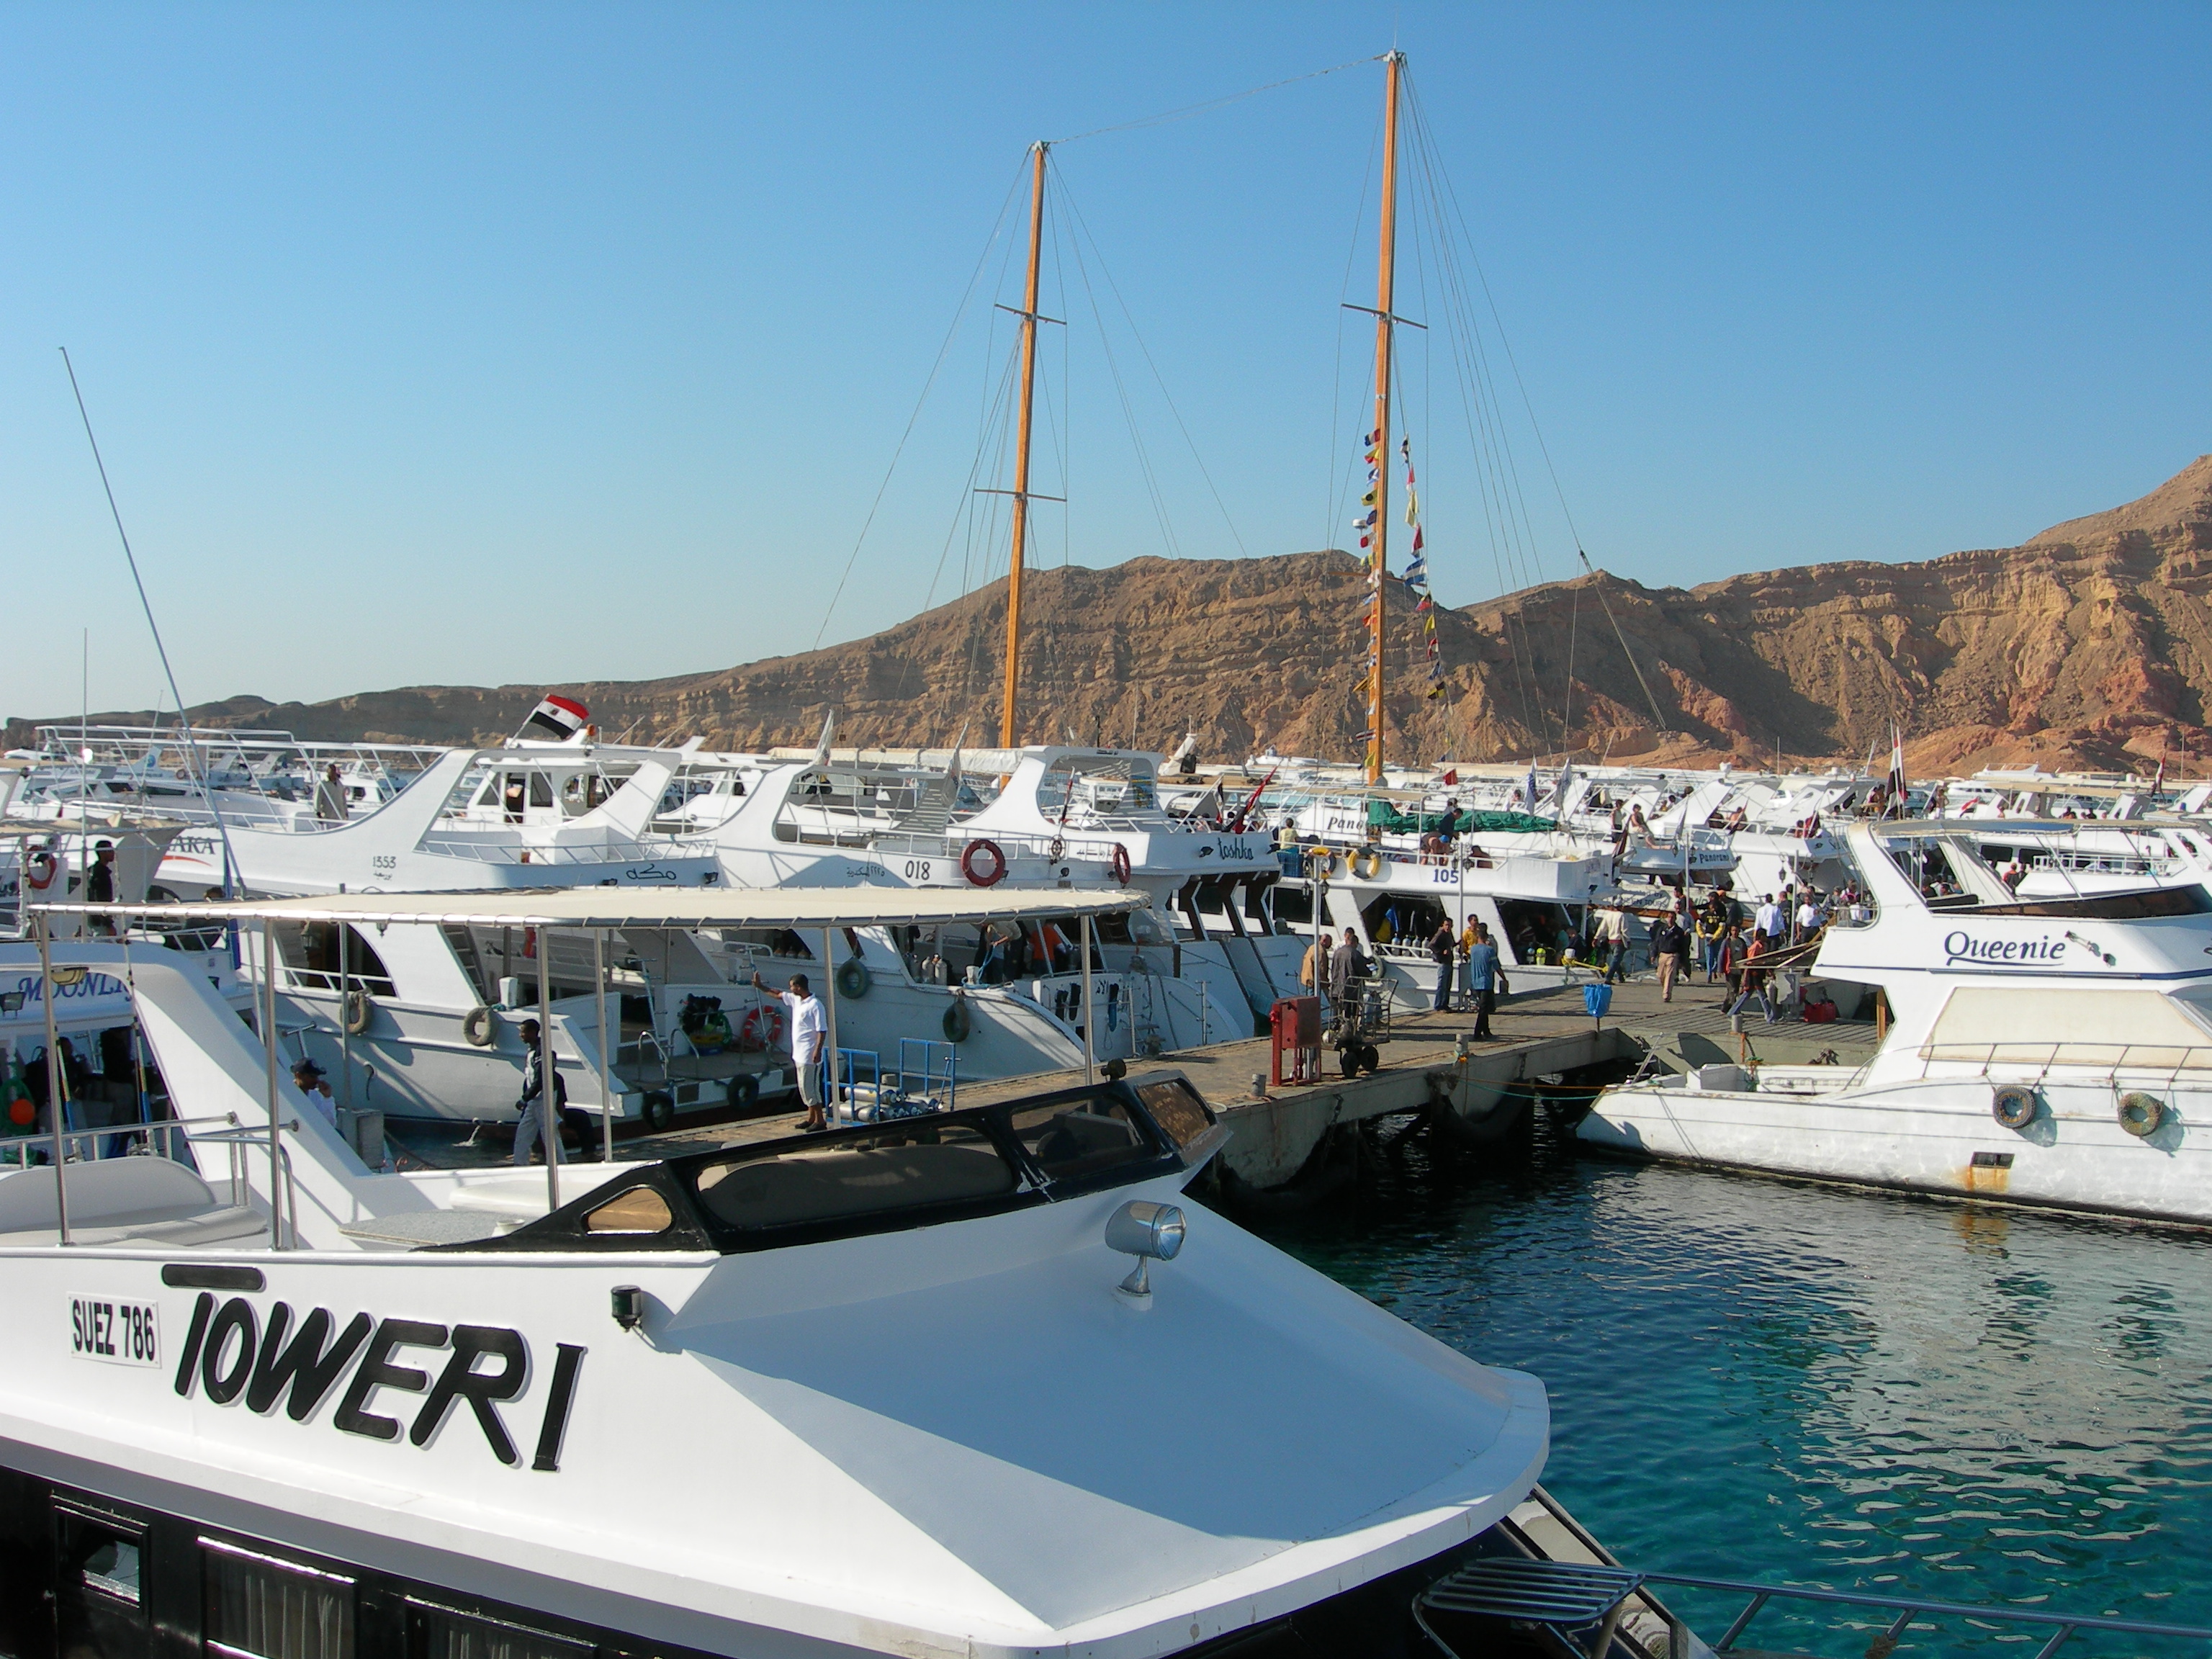
sea, dock, boat, travel, vehicle, mast, sailing, yacht, bay, harbor, marina, port, nikon, sailboat, egypt, boating, watercraft, luxury yacht